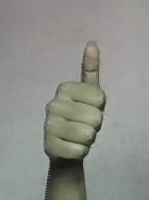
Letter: aleff